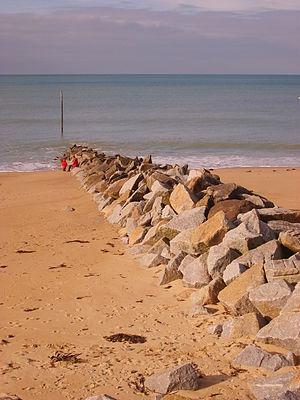
Digue de rochers à Coutainville - Normandie
Agon-Coutainville est une commune française située dans le département de la Manche, en région Normandie, peuplée de 2 791 habitants.